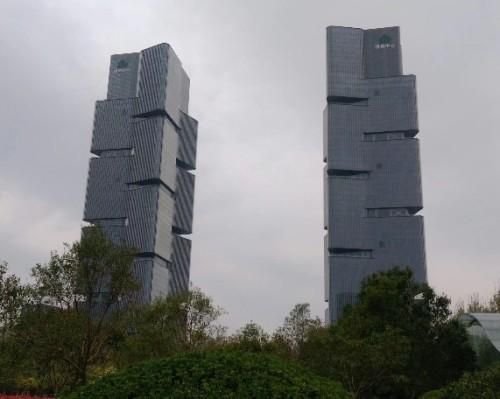
地标名称：郑东绿地中心
所在城市：郑州市·金水区